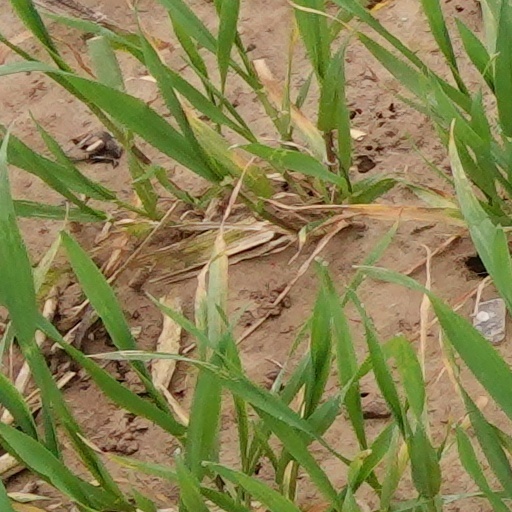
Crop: wheat